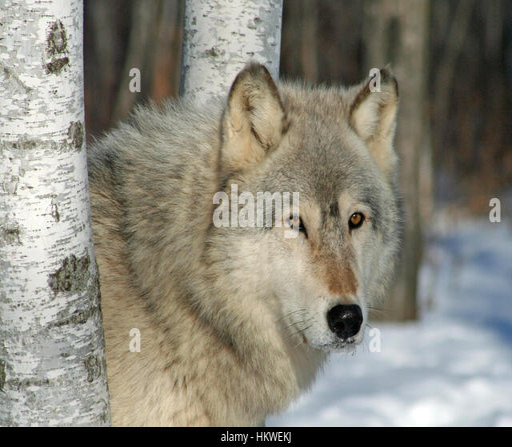
grey wolf looking around some birch trees